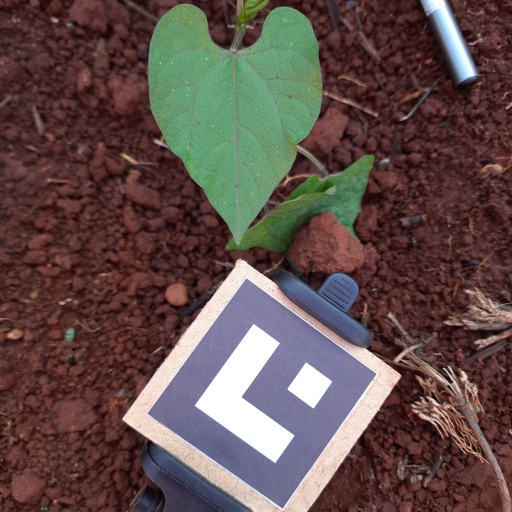
Observations: flat surface, no eating holes, with soild dust, under shade